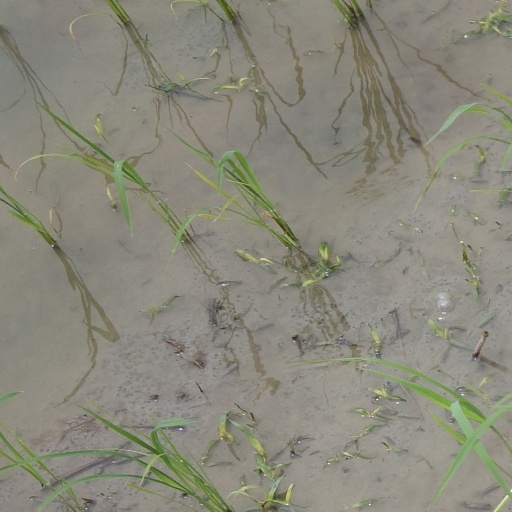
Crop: rice